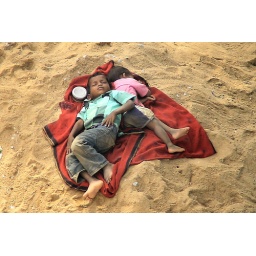
Children sleeping in construction sand while their parents are working